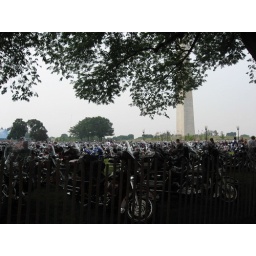
bikes parked in front of the monument